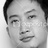
Emotion: neutral